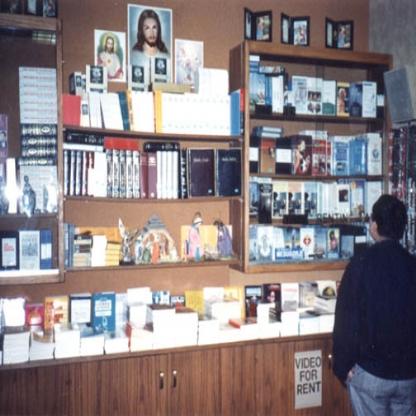
Scene: Indoor